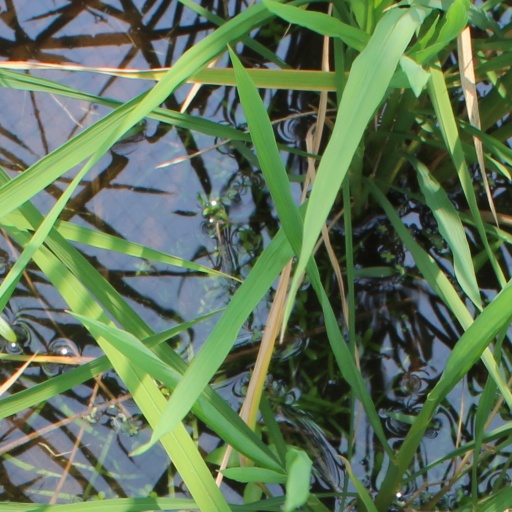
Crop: rice